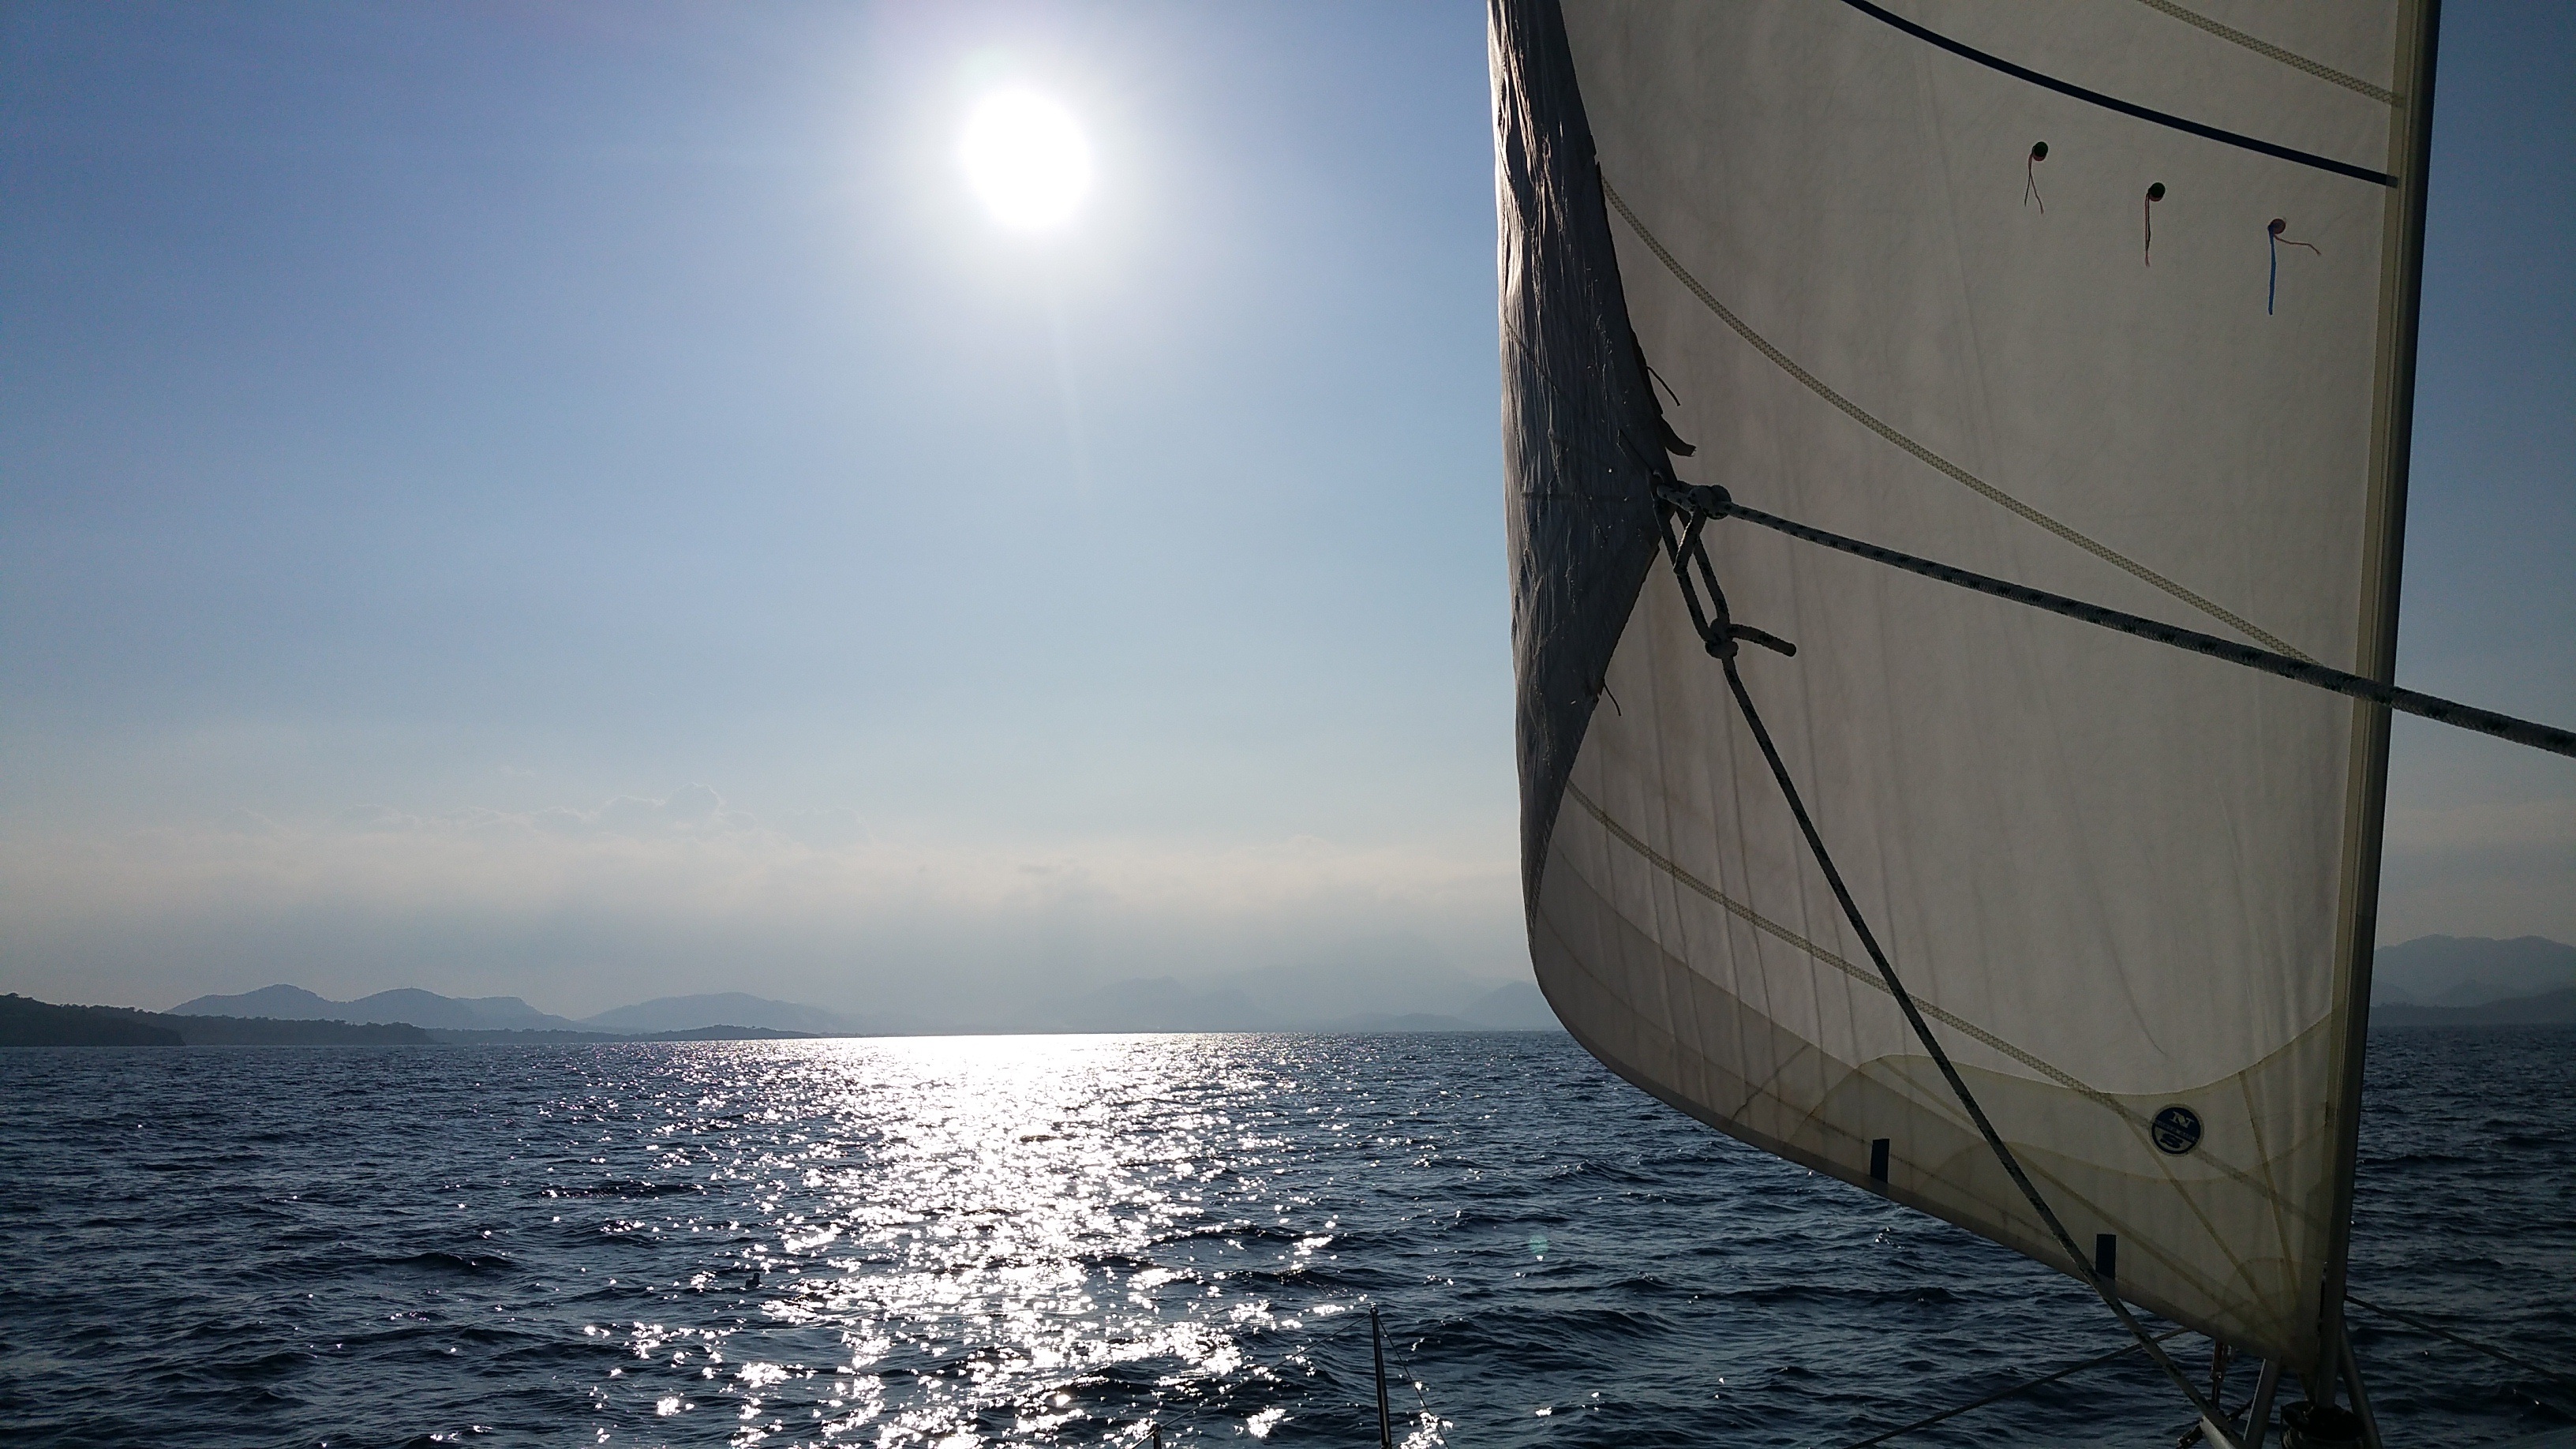
sea, water, ocean, sky, boat, wind, ship, vehicle, mast, sailing, yacht, sailboat, sail boat, sail, watercraft, schooner, sailing ship, windsports